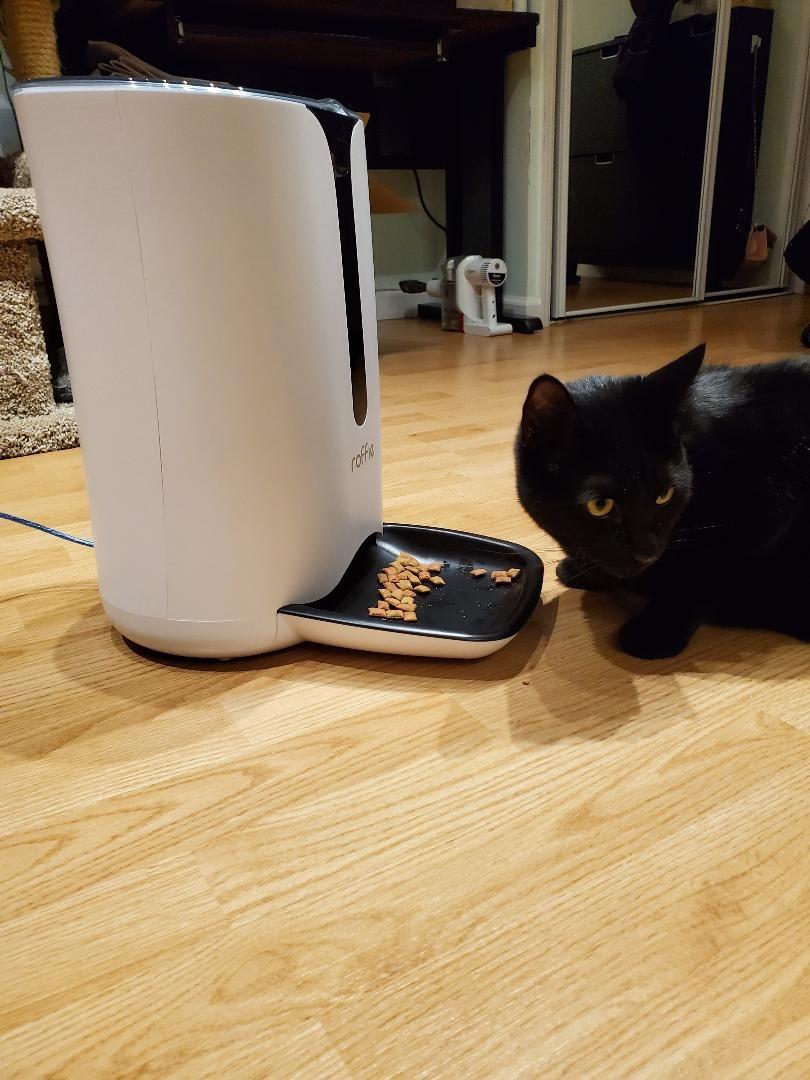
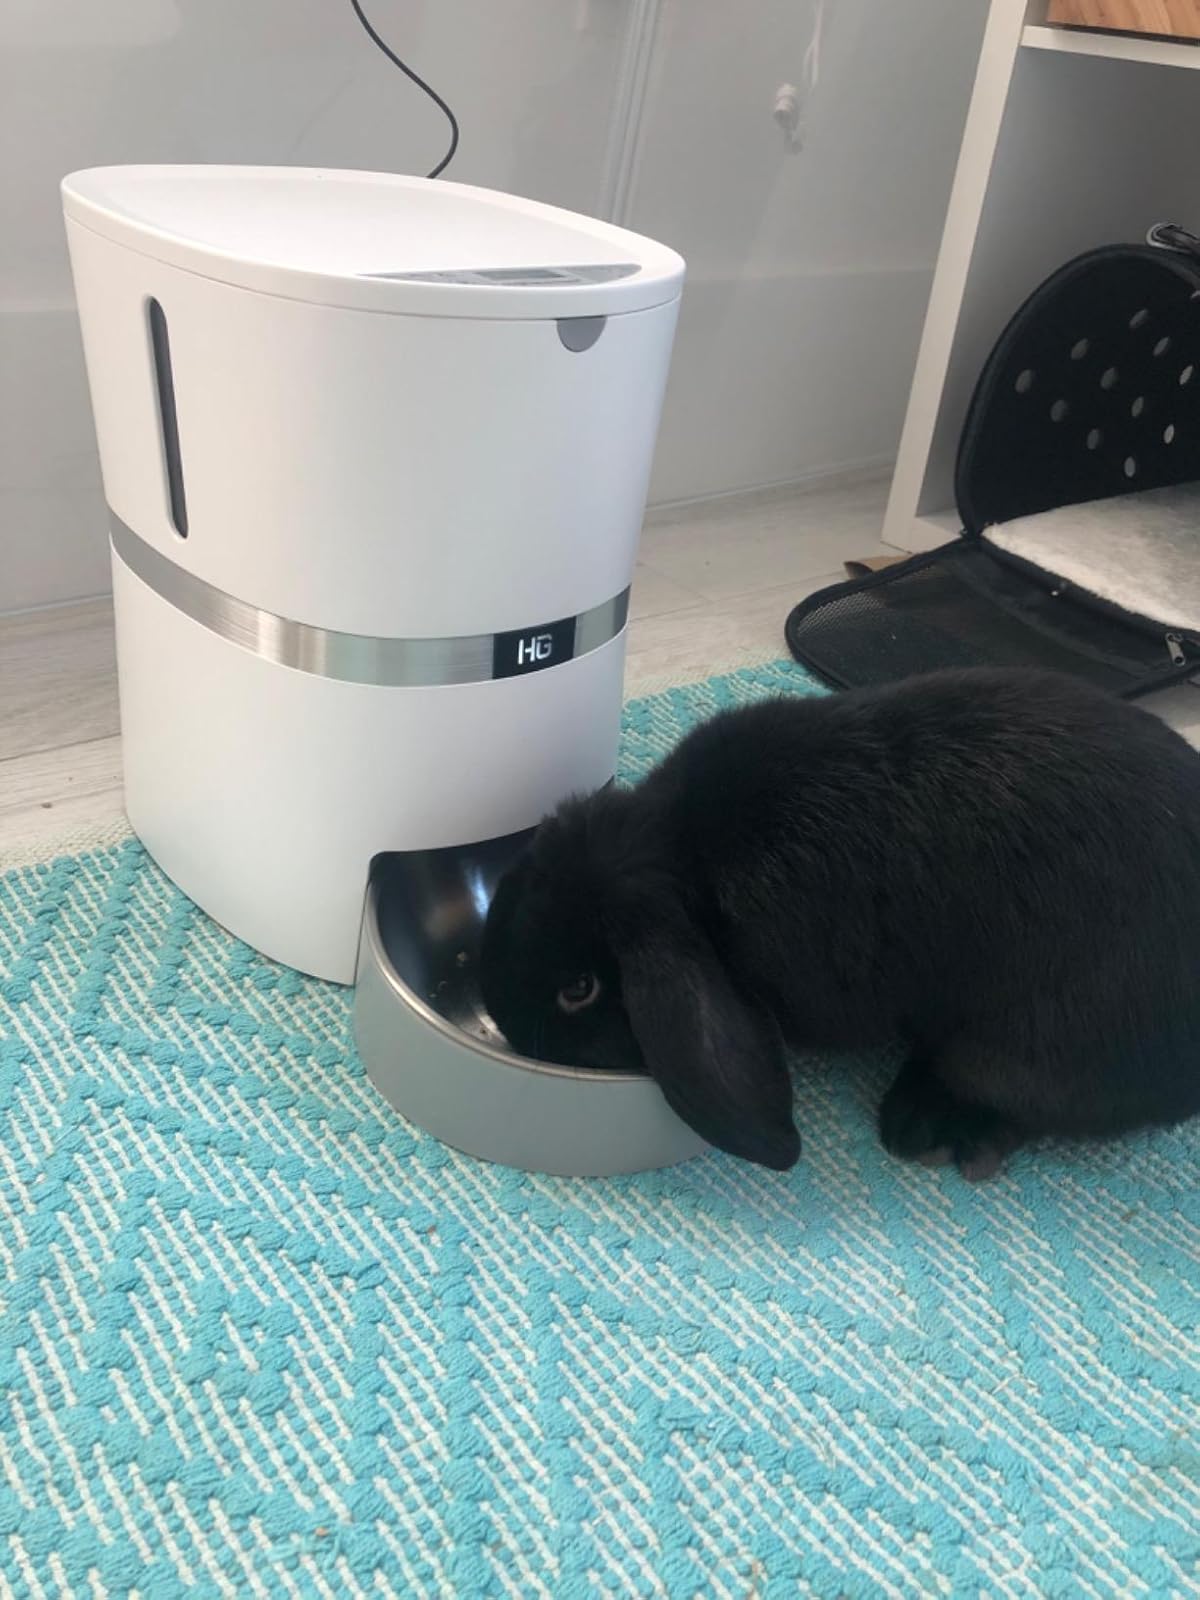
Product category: items_feeder
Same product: no